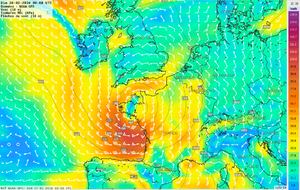
Visualiation de fichier NOAA-GFS dans zygrib de la tempête Xynthia le 28 février 2010 à 0h
La tempête Xynthia est une dépression météorologique majeure ayant frappé plusieurs pays européens entre le 26 février et le 1ᵉʳ mars 2010, causant un épisode de vents violents. Le système, en provenance des régions subtropicales mais de type frontal, a principalement touché l'Espagne, le Portugal, la France, la Belgique, le Luxembourg, l'Allemagne et dans une moindre mesure, le Royaume-Uni, la Scandinavie et les pays bordant la mer Baltique.